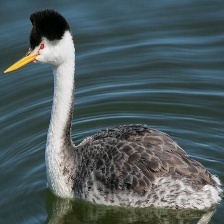
Species: CLARKS GREBE
Scientific name: AECHMOPHORUS CLARKII